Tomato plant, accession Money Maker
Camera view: horizontal (90 deg, fisheye); turntable rotation: 240 degrees
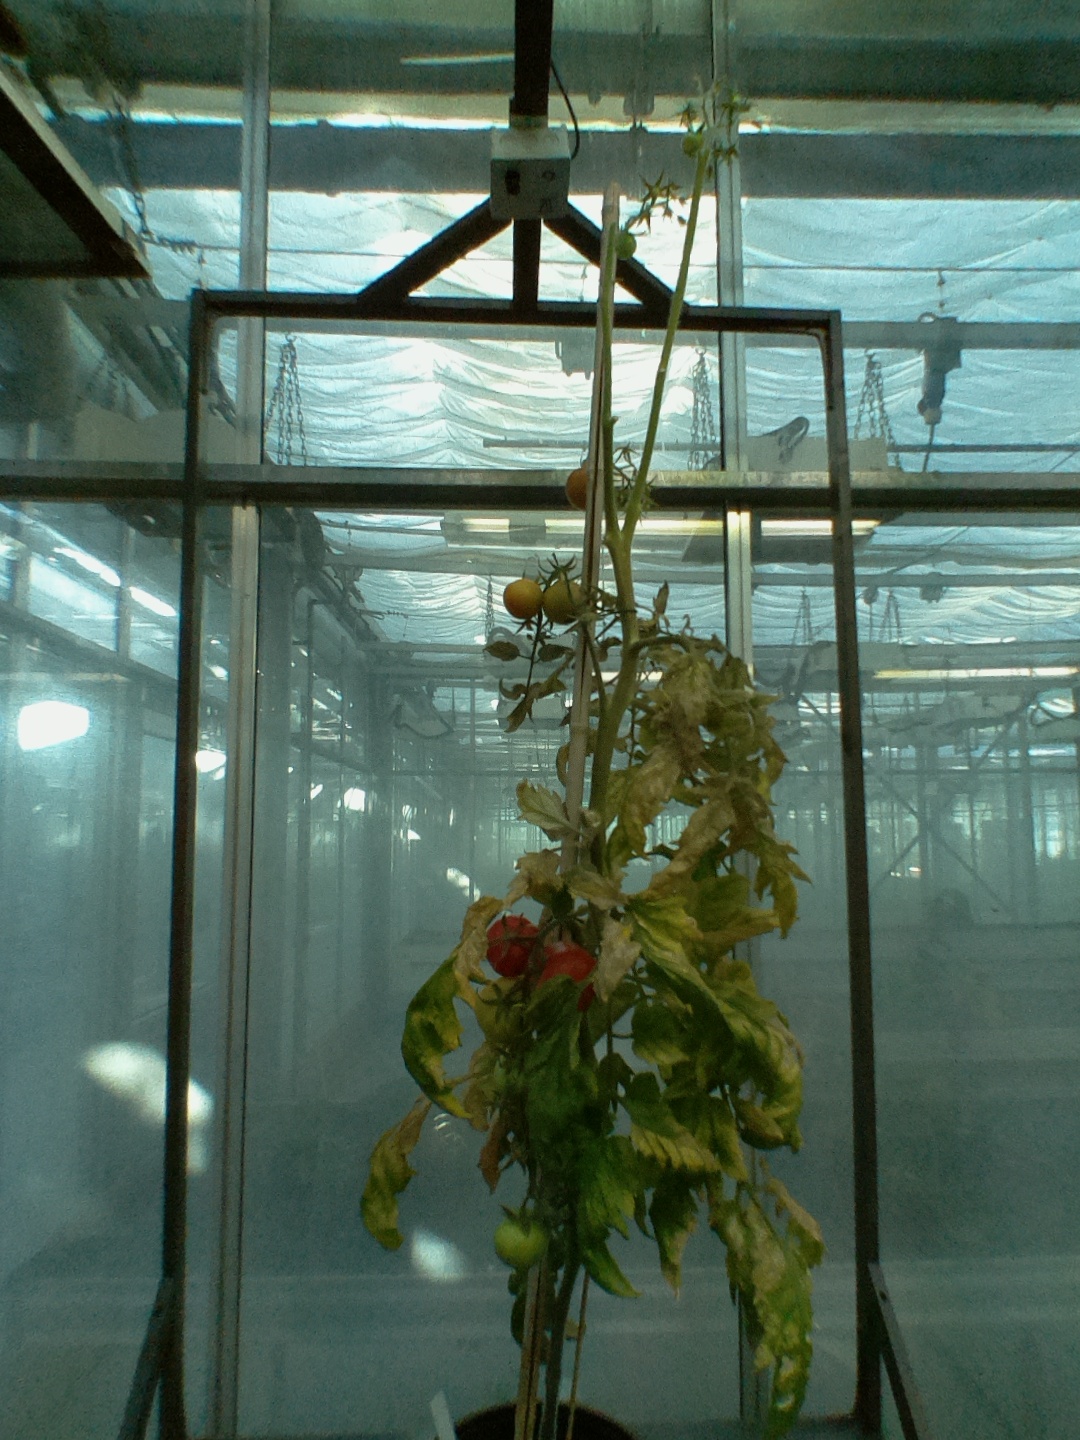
BBCH growth stage 84: 40%-50% of fruits show typical fully ripe color